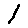
Label: 1